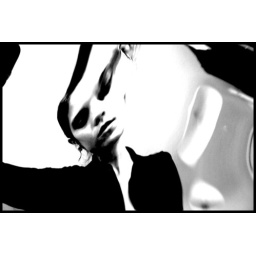
reflected in shiny paper